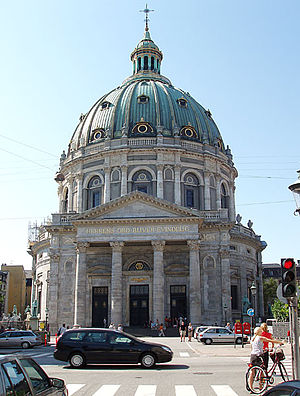
C.F. Tietgen / Andre indsatsområder
Marmorkirken
Marmorkirken da:København Marble-church, Copenhagen buildings
Carl Frederik Tietgen var dansk bank- og industrimand, der opnåede titel af gehejmekonferensråd. Tietgen var ikke blot den ledende erhvervsmand i 1800-tallet, hvor han stod bag et utal af nye virksomheder, men hans energiske ledelse debatteres endnu i dag, hvor mange af hans selskaber desuden stadig eksisterer i bedste velgående. C.F. Tietgen var en af den danske industrielle revolutions store drivkræfter. Med udgangspunkt i Privatbanken var han med til at stifte en række af sin tids førende danske industrivirksomheder og institutioner, se listen nedenfor.